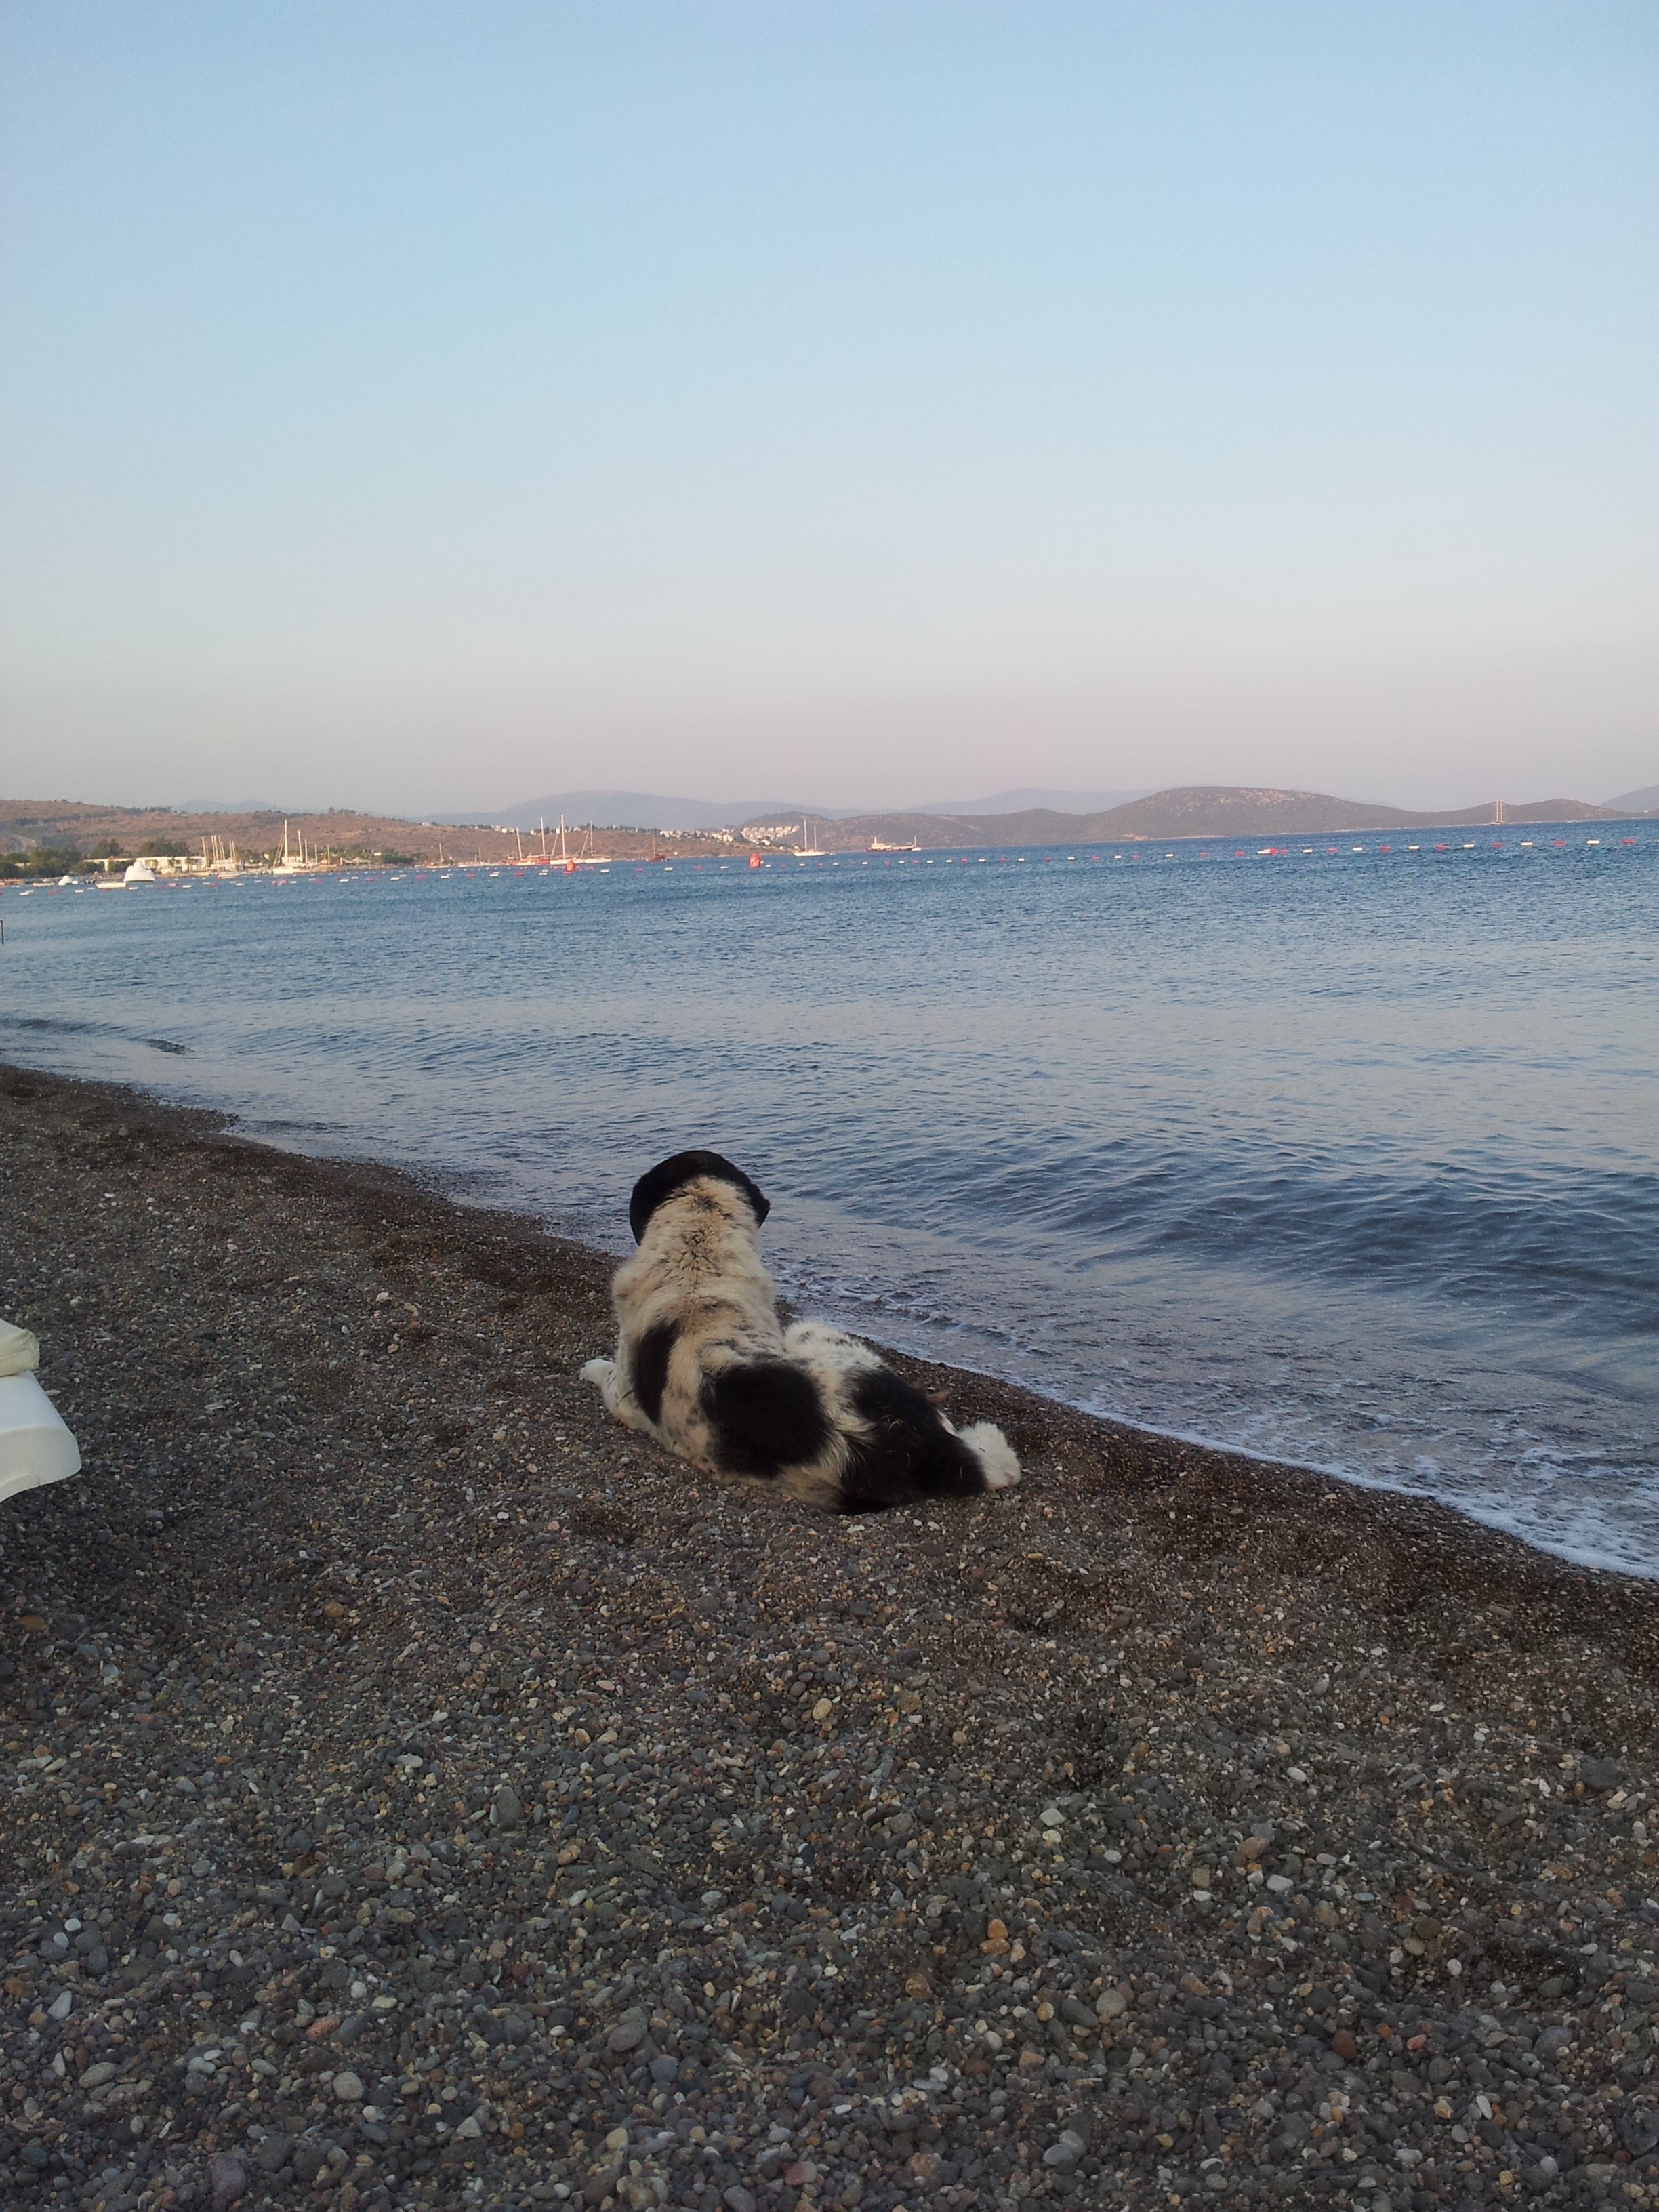
beach, sea, coast, water, sand, rock, ocean, morning, shore, wave, vacation, bay, body of water